Not the Nine O'Clock News

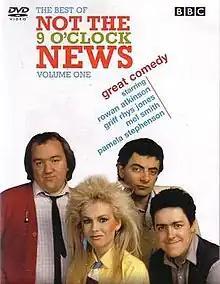
DVD cover. Left to right: Mel Smith, Pamela Stephenson, Rowan Atkinson, and Griff Rhys Jones.

Not the Nine O'Clock News is a British television sketch comedy show that was broadcast on BBC2 from 16 October 1979 to 8 March 1982. Originally shown as a comedy alternative to the "Nine O'Clock News" on BBC1, the show features satirical sketches on news stories and popular culture of the early 1980s, as well as parody songs, comedy sketches, re-edited videos, and spoof television formats. The programme features Rowan Atkinson, Pamela Stephenson, Mel Smith, and Griff Rhys Jones, as well as Chris Langham in the first series.